Second Program of the CPSU

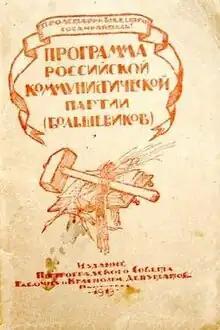
Programme of the Russian Communist Party (Bolsheviks) approved at the 8th Party Congress in 1919

The Second Program of the CPSU was the main document of the Communist Party of the Soviet Union, adopted during the 6th Congress of the Russian Social Democratic Labour Party (Bolsheviks) in 1917. The Program was later amended during the 8th Congress of the Russian Communist Party (b) in 1919, after the Bolsheviks had been swept to power during the October Revolution, to include numerous changes, including a description of Imperialism as the Highest Stage of Capitalism, Industrial Capitalism and elaborations on the economic structure of Russia, including descriptions of Small Commodity Production and the role of the Middle Peasantry.